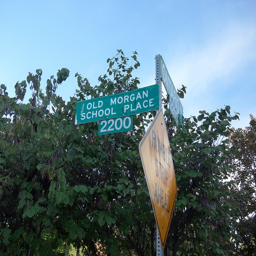
A road sign warns of rumble strips on the road ahead.
A picture of several street signs on a post.
A green street sign hanging from the side of a traffic sign.
A couple street signs pointing in different directions.
Two street signs and a caution sign are pictured amongst some trees.